Omaha Packers

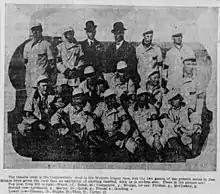
1905 Omaha Rourkes

The franchise became the Omaha Buffaloes (1921–1927), after owner Pa Rourke sold the team to new owner/manager Barney Burch. In 1921, Jack Lelivelt hit. 416 for the Buffaloes to lead the Western League. Baseball Hall of Fame player Heinie Manush hit .376 with 20 home runs for the Omaha Buffaloes in 1922. Omaha finished 1921 95–73 (2nd), 1922 91–77 (4th) and 1923 92–74 (4th) before the 1924 Omaha Buffaloes finished 103–61 and captured the 1924 Western League Championship under Manager Art Griggs.